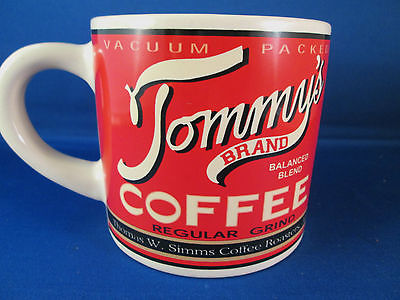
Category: mug